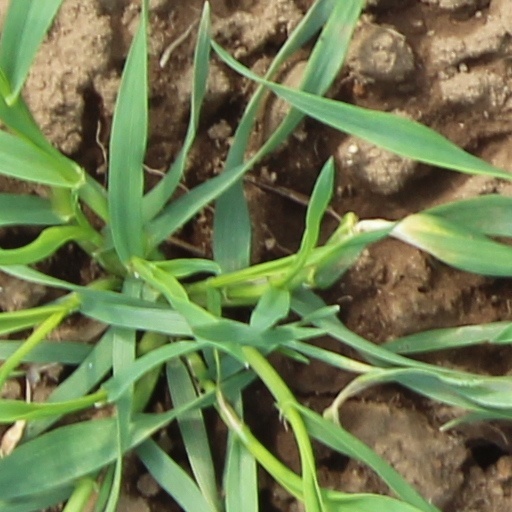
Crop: wheat